Gertrude Lythgoe

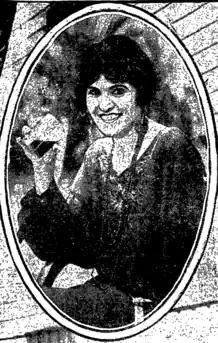

Most women who were involved with alcohol during the time of prohibition worked domestically, making alcohol at home. Often, these women claimed to be making alcohol in order to provide for their children, especially widows. Others believed it was their duty to support their husbands who were bootleggers. Some women were entrepreneurs in the rum business, but this often meant selling alcohol illegally at small stores or stands. Gertrude Lythgoe was one of the most prominent women in the rum trade and this received attention in multiple newspapers as one of the only female figures in the business, which resulted in her being called "The Bahama Queen".